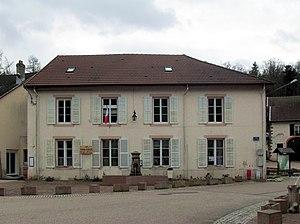
La mairie de Pierre-Percée
Pierre-Percée est une commune française située dans le département de Meurthe-et-Moselle, en région Grand Est, sur les premiers contreforts du massif vosgien.